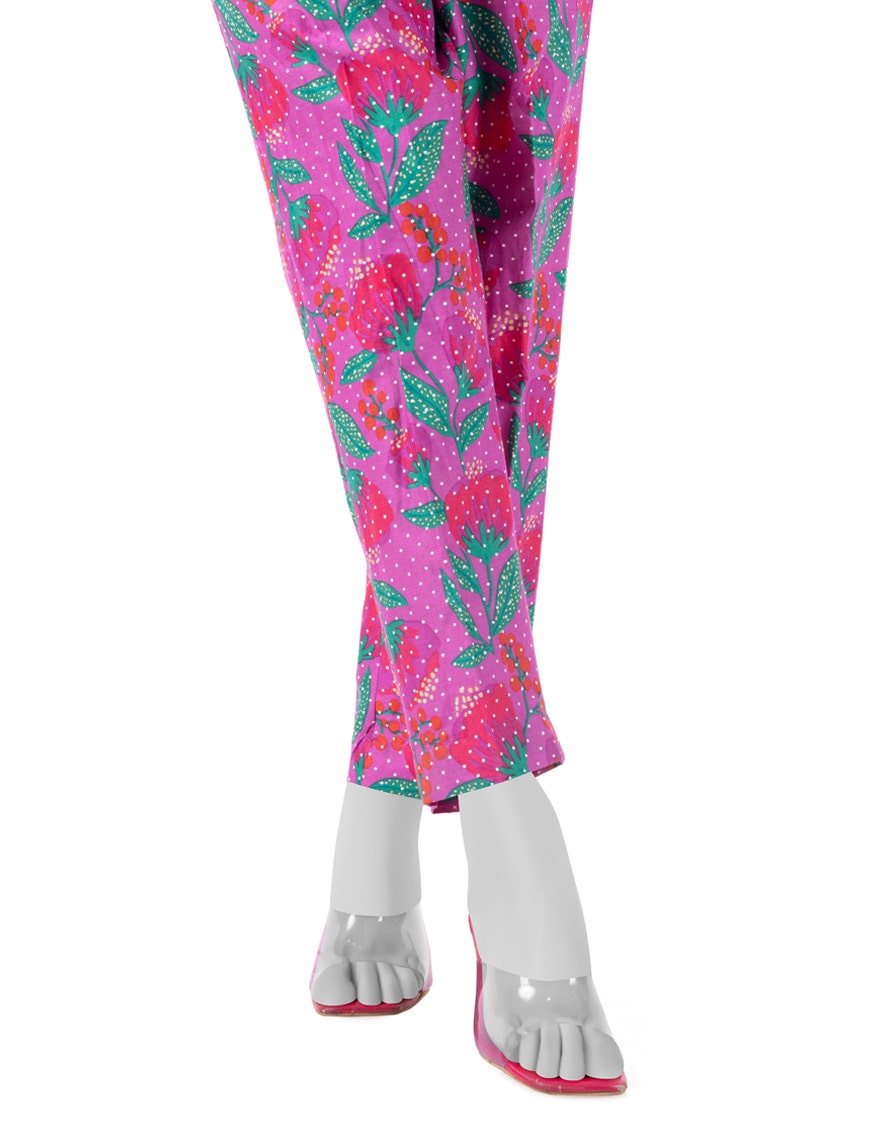
pink multi floral print cotton pants